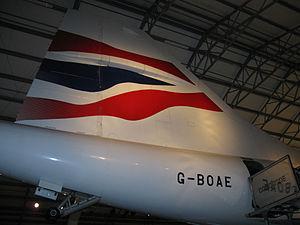
Le Concorde 212 en présentation au musée 'Concorde Experience' de la Barbade, situé sur l'aéroport international Grantley-Adams (BGI/TBPB).